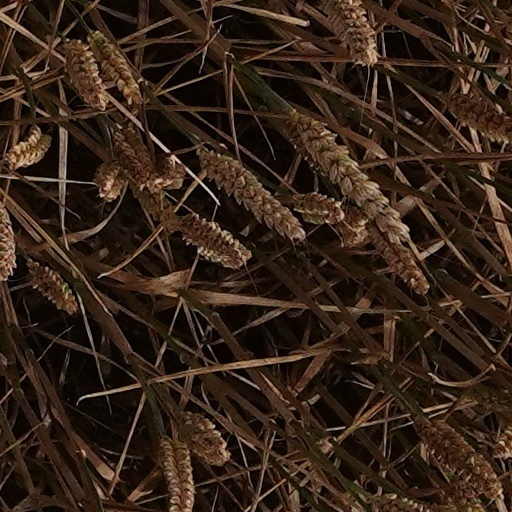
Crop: wheat